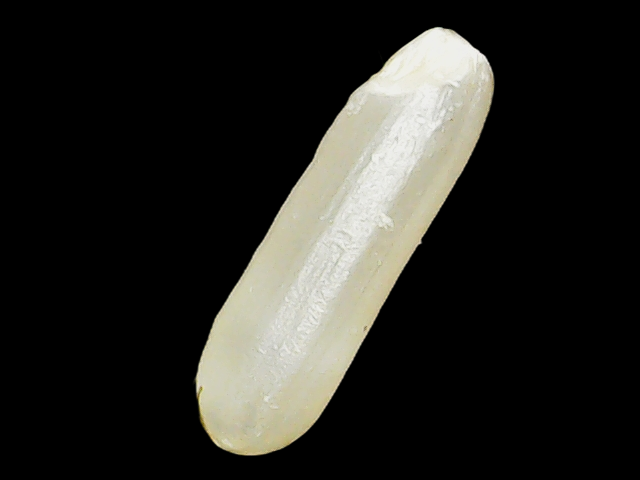
Rice variety: Binadhan19